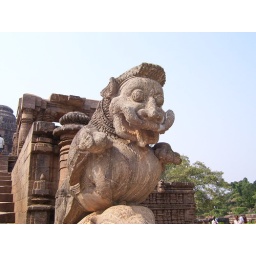
One of the Hindu lions subduing a Buddhist elephant at the Konark Sun temple in Orissa